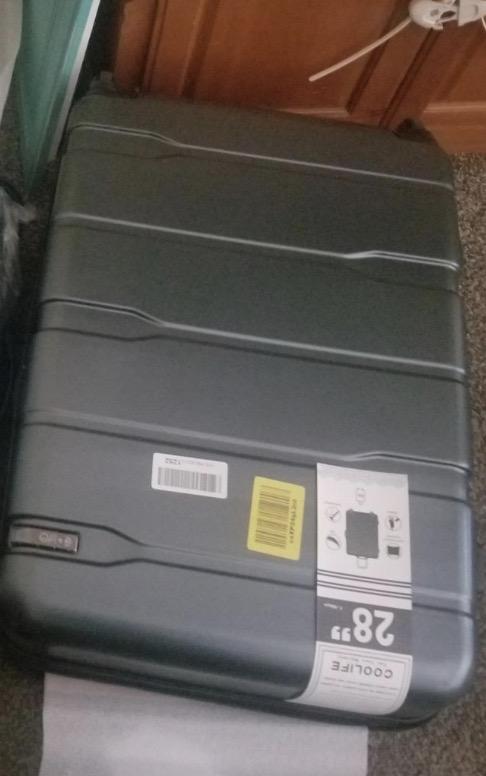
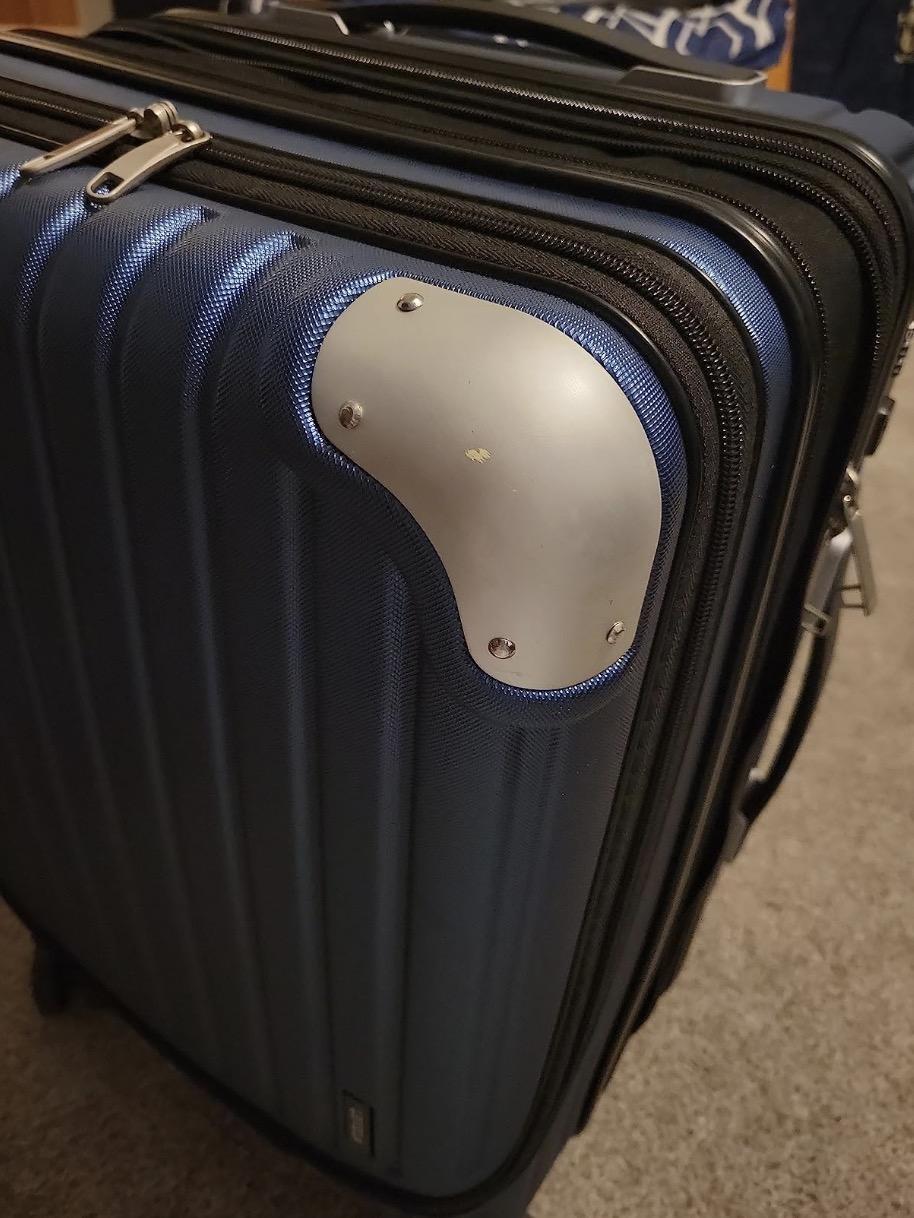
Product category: items_tea
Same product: no